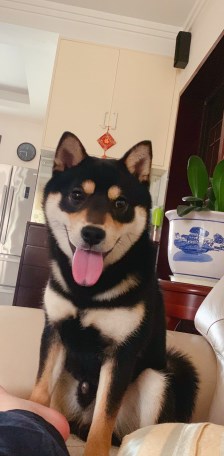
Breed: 1043-n000001-Shiba_Dog